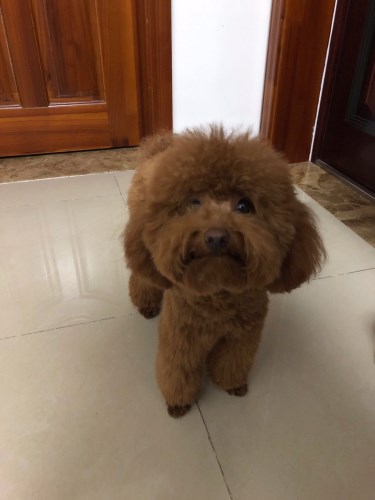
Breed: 7449-n000128-teddy